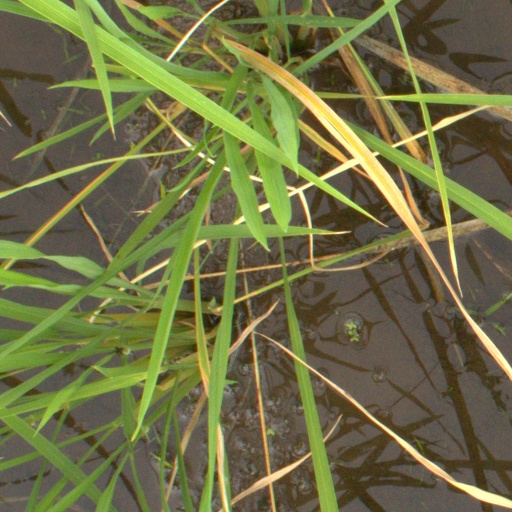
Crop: rice